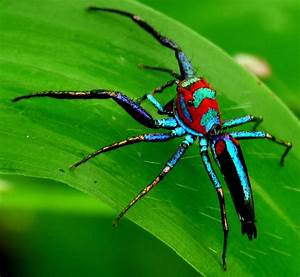
Label: ragno